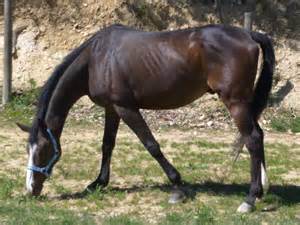
Label: cavallo